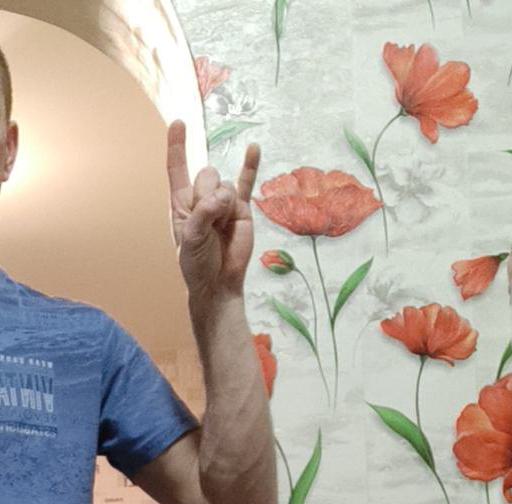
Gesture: rock